Darüşşafaka Ayhan Şahenk Sports Hall

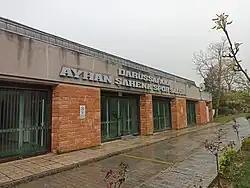

Darüşşafaka Ayhan Şahenk Sports Hall (Turkish: Darüşşafaka Ayhan Şahenk Spor Salonu) is a multi-purpose indoor arena that is located in Istanbul, Turkey. The arena is mostly used to host basketball games, but can also be used to host artistic and cultural events. It has a seating capacity for 3,500 spectators.